Stepan Bandera

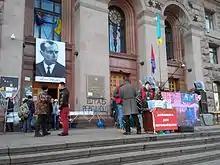
Headquarters of the Euromaidan, Kyiv, January 2014. At the front entrance there is a portrait of Bandera.

During the 2014 Crimean crisis and unrest in Ukraine, pro-Russian Ukrainians, Russians (in Russia), and some Western authors alluded to the bad influence of Bandera on Euromaidan protesters and pro-Ukrainian Unity supporters in justifying their actions. According to "The Guardian", "The term 'Banderite' to describe his followers gained a recent new and malign life when Russian media used it to demonise Maidan protesters in Kiev, telling people in Crimea and east Ukraine that gangs of Banderites were coming to carry out ethnic cleansing of Russians." Russian media used this to justify Russia's actions. Putin welcomed the annexation of Crimea by declaring that he "was saving them from the new Ukrainian leaders who are the ideological heirs of Bandera, Hitler's accomplice during World War II." Pro-Russian activists claimed: "Those people in Kyiv are Bandera-following Nazi collaborators." Ukrainians in Russia complained of being labelled "Banderites", even if they were from parts of Ukraine where Bandera is negatively remembered. A minority of people supporting Bandera views was presented in the Euromaidan protests, but Russian propaganda exaggerated their presence and demonized all Maidan protestors. Russian media even labeled "banderites" those 30,000 Russians who went to protest against Russian aggression in Ukraine on the Moscow March of Peace.